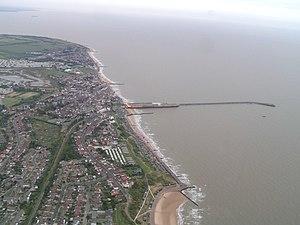
Walton-on-the-Naze est une petite ville d'Angleterre, dans le comté d'Essex. C'est une station balnéaire au bord de la mer du Nord, dont la population permanente est d'environ 6 000 habitants.